Conviction (2016 TV series)

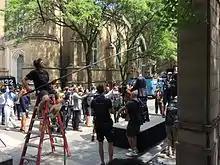
"Conviction" shooting in Bell Trinity Square, Toronto, July 2016.

In March 2016, the pilot was shot in Toronto, Ontario, Canada, as was the rest of the series, primarily at Cinespace Film Studios' Kipling Avenue facility.